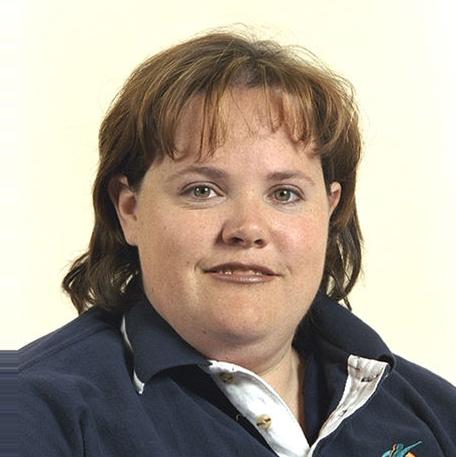
Age: 27